Louisiana Creole people

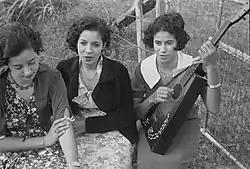
Creole women, Plaquemines Parish, Louisiana 1935

Maria Garcia de Fontenelle, another Creole of Color, was listed in countless slave records during the late 1700s. Her niece was Désirée Clary, the queen consort of Sweden. Maria's mixed-race daughter Amelie went on to marry a powerful judge named Jean François Canonge. Her grandson was a notable Creole southern playwright named Louis Placide Canonge. By 1830, in New Orleans, one in seven slaves had a black master. Civil rights activist Victor-Eugene McCarty's mother Héloise Croy was a refugee from Saint-Domingue (modern-day Haiti) and a Creole woman of color who was a slave owner. Victor was raised in a wealthy household and studied piano in New Orleans under Professor J. Norres. Records indicate the Voodoo Queen of New Orleans, Marie Laveau, also owned slaves.